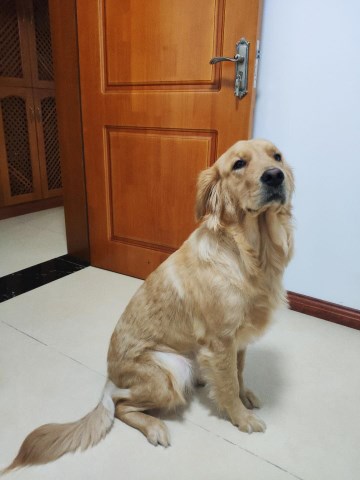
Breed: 5355-n000126-golden_retriever